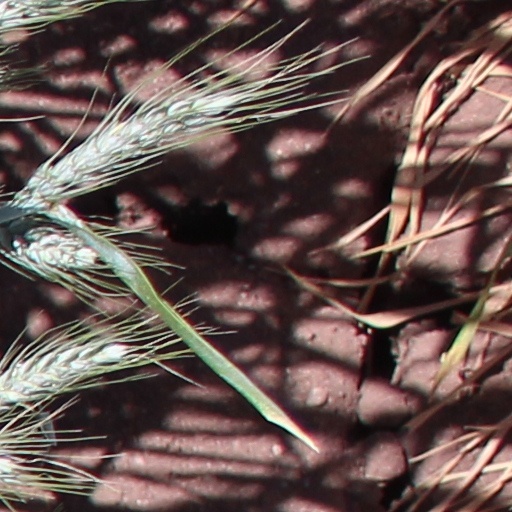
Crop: wheat